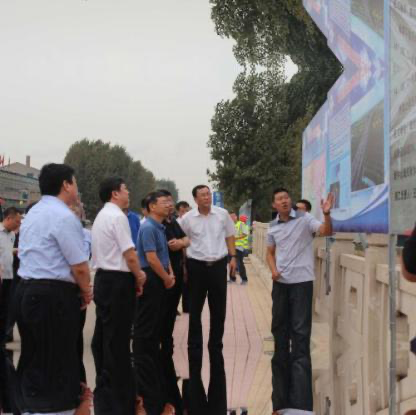
Objects in the image:
label: head
label: head
label: head
label: head
label: head
label: head
label: head
label: head
label: head